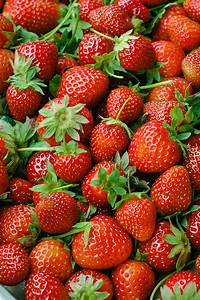
Label: Strawberry